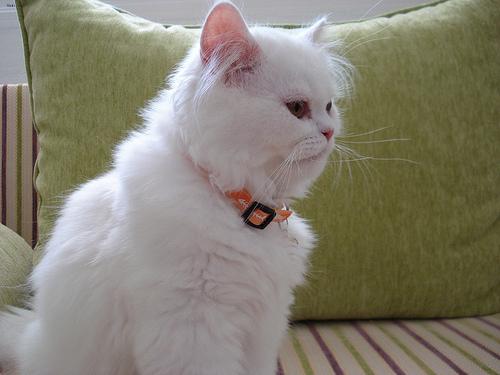
Breed: Persian